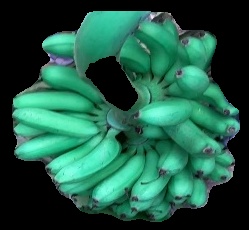
Variety: rasbale
Grade: grade1